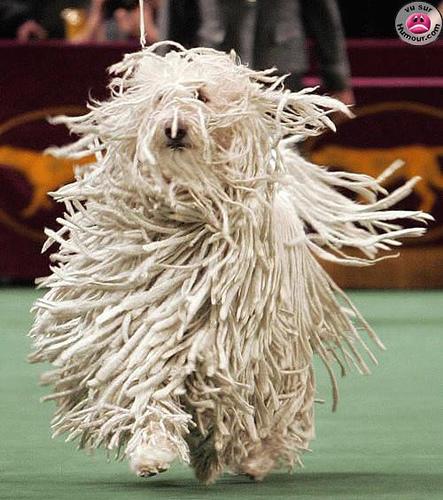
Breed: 318-n000115-komondor